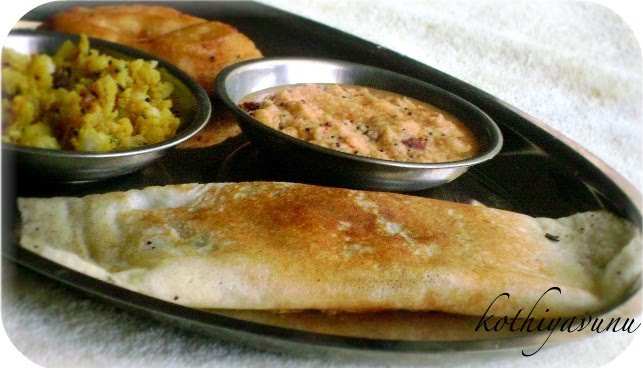
Dish: masala_dosa